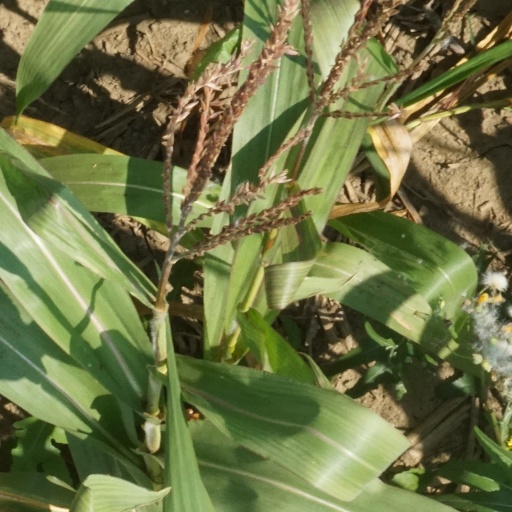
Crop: maize; corn